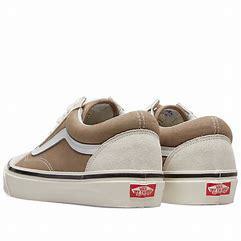
Brand: Vans
Model: UA Old Skool 36 DX